Craig Brackins

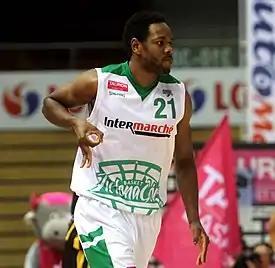
Brackins with Stelmet Zielona Góra in 2014

Craig Lee Brackins (born October 9, 1987) is an American former professional basketball player.